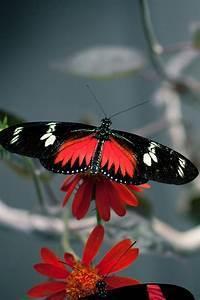
butterfly